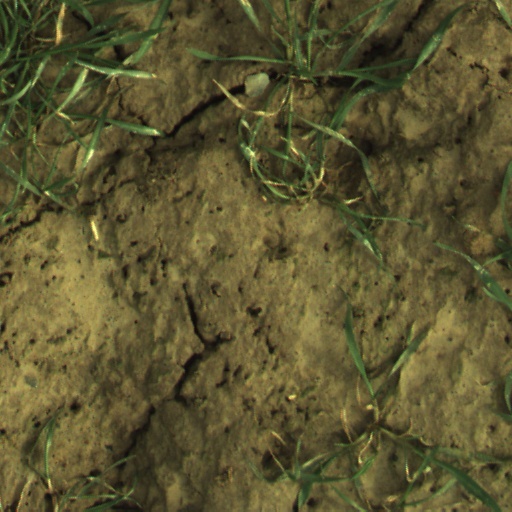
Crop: wheat